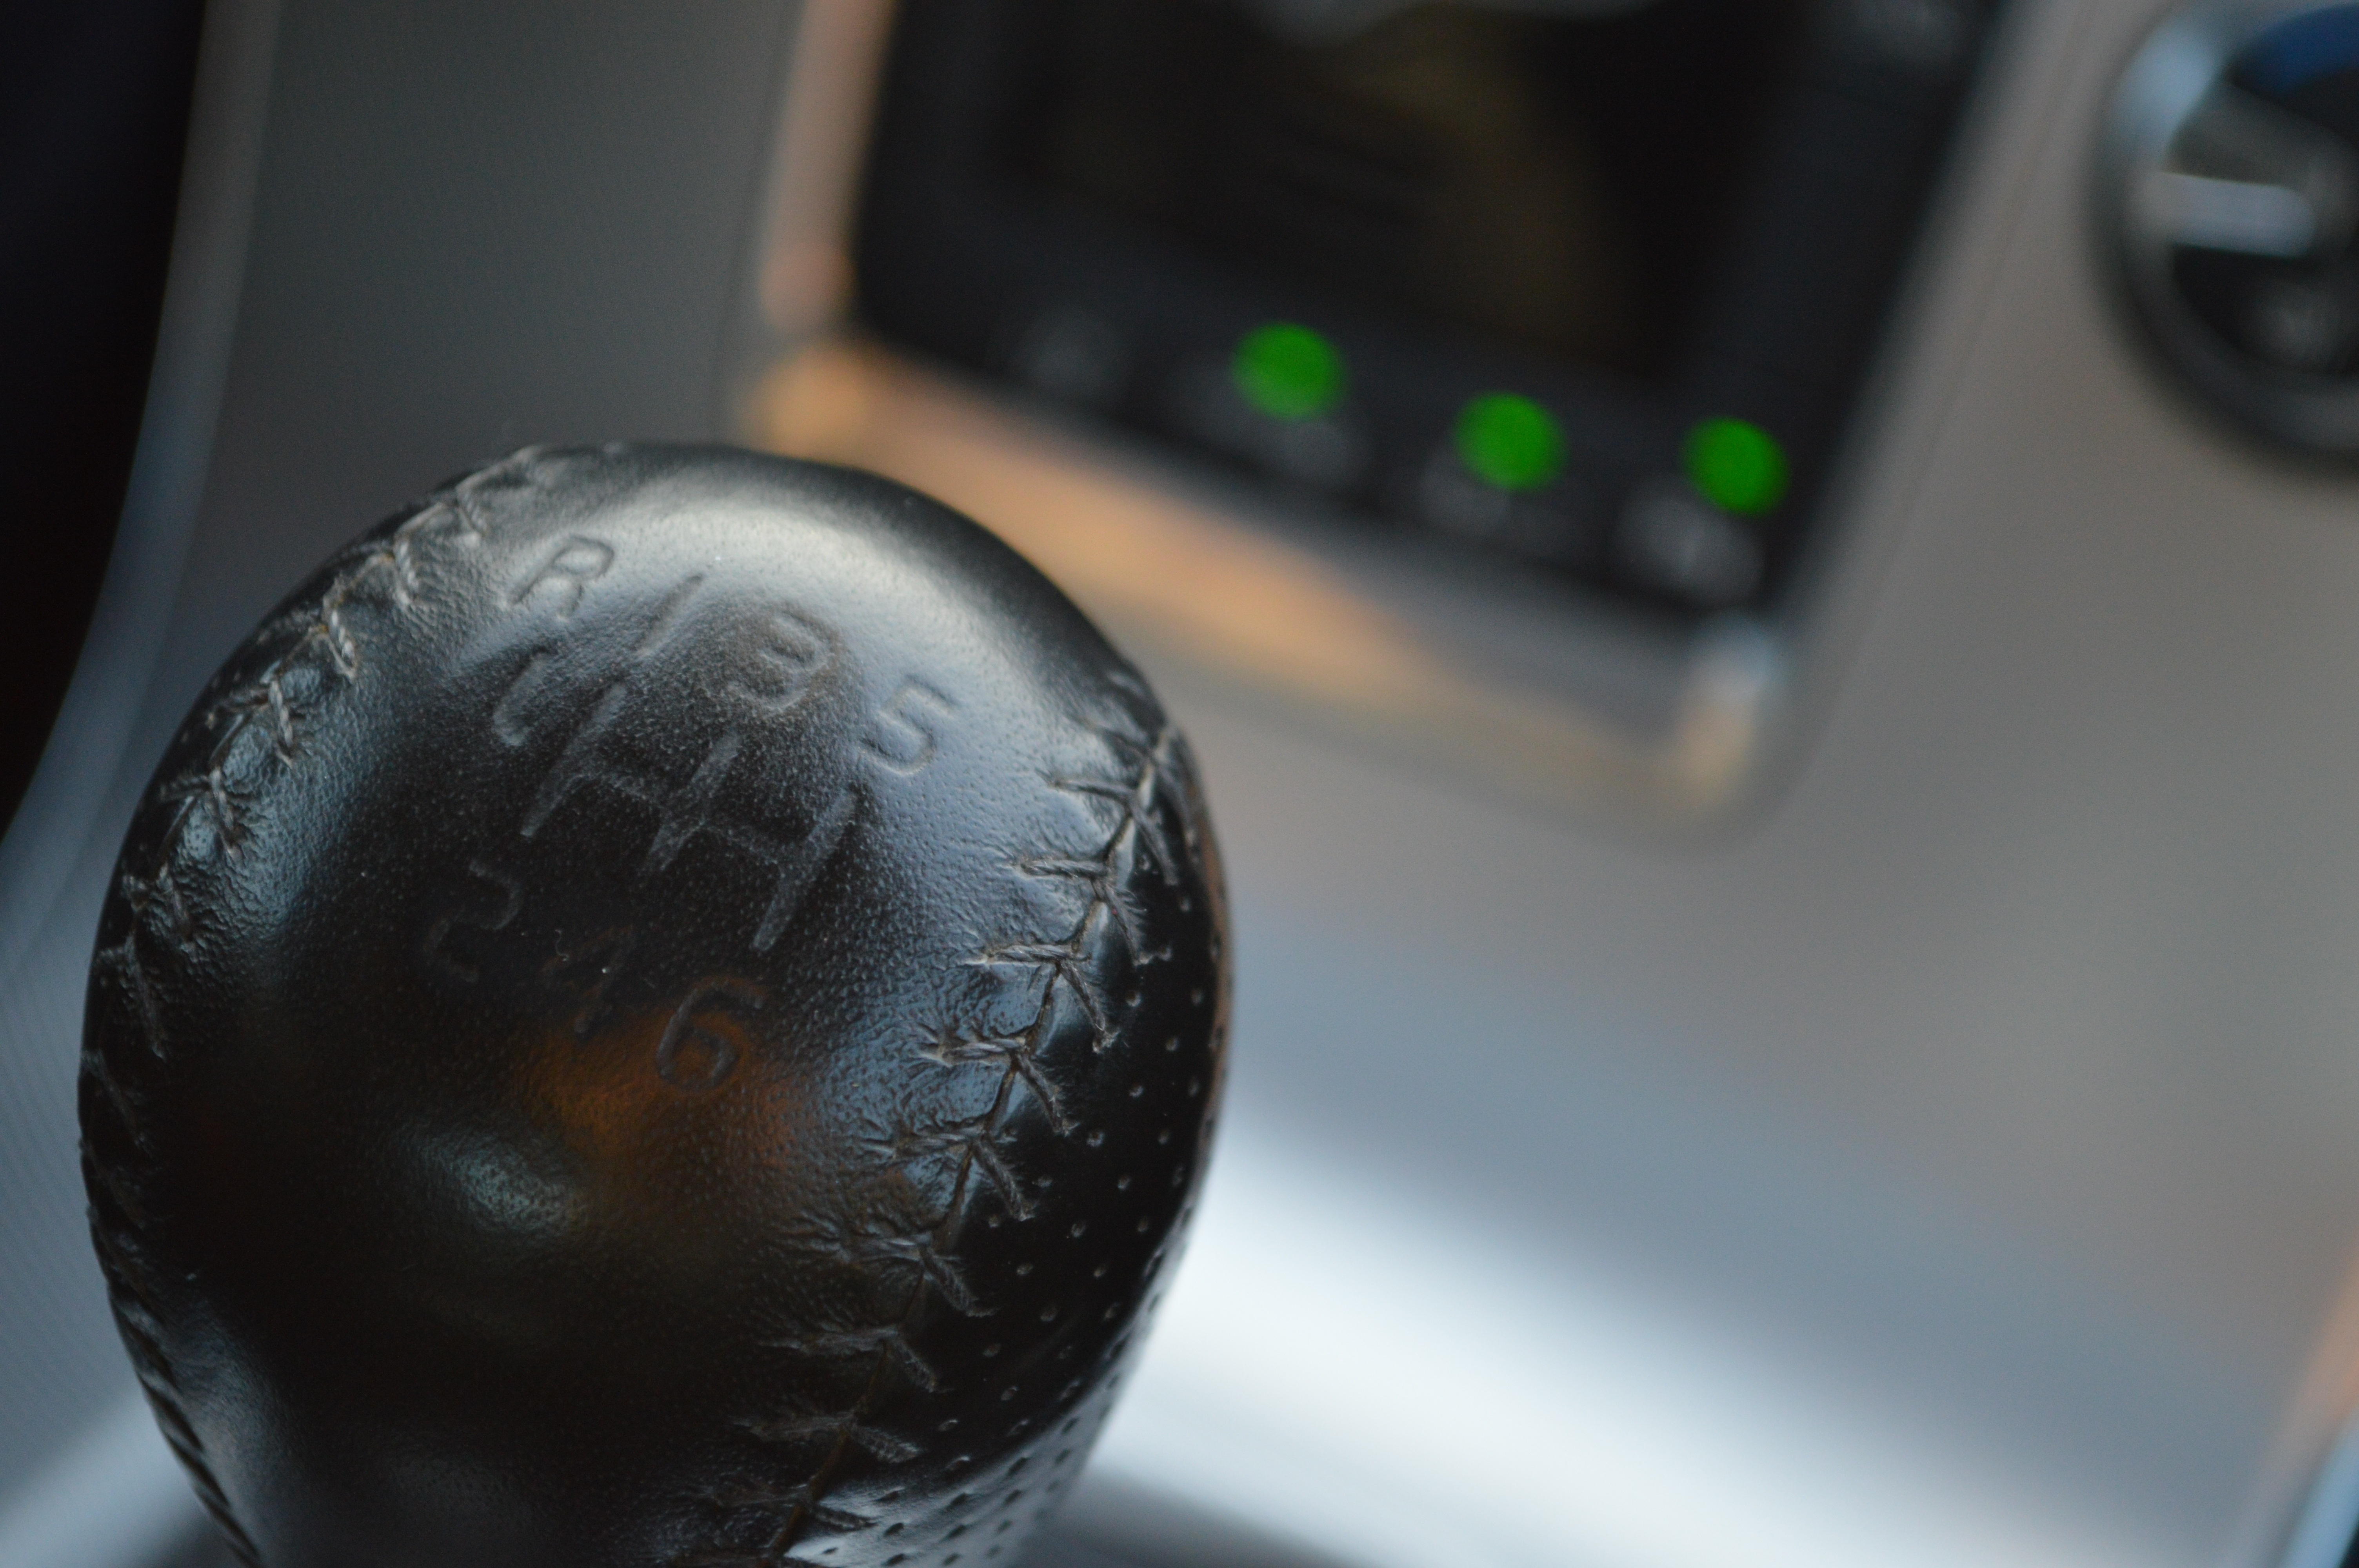
hand, light, car, photography, wheel, glass, driving, green, vehicle, gear, color, drive, black, speed, switch, close up, ball, fast, volvo, shape, poker, macro photography, on the go, gearshift, dashboard lights